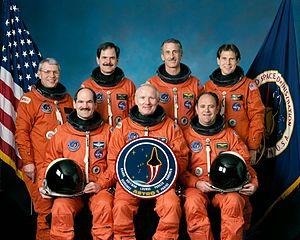
STS-35 est la 10ᵉ mission de la navette spatiale Columbia dont l'objectif était de déployer ASTRO-1, un observatoire constitué de quatre télescopes.